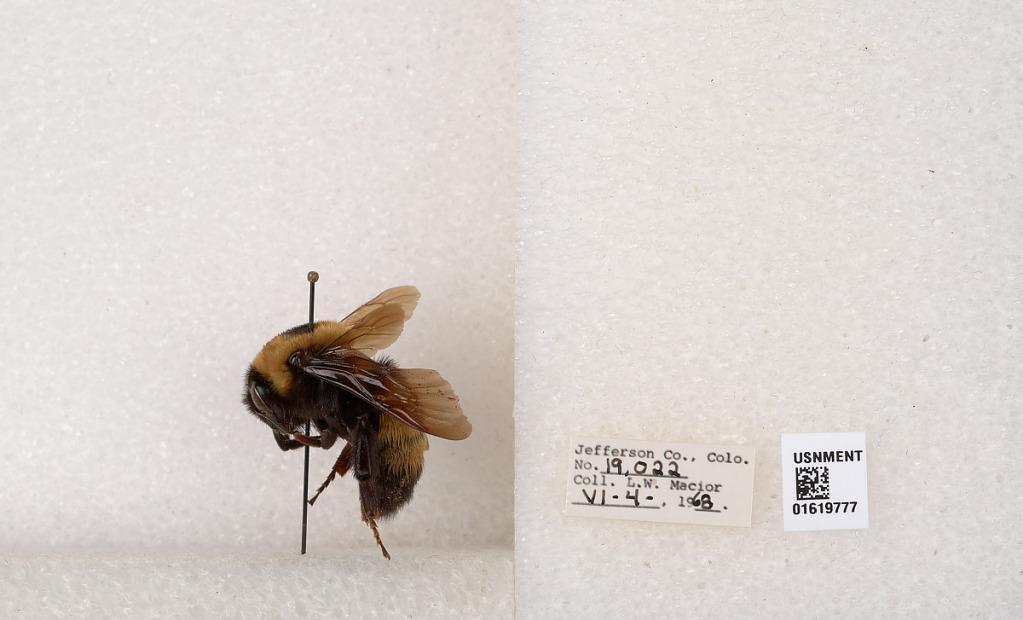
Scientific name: Bombus (Bombus) nevadensis Cresson